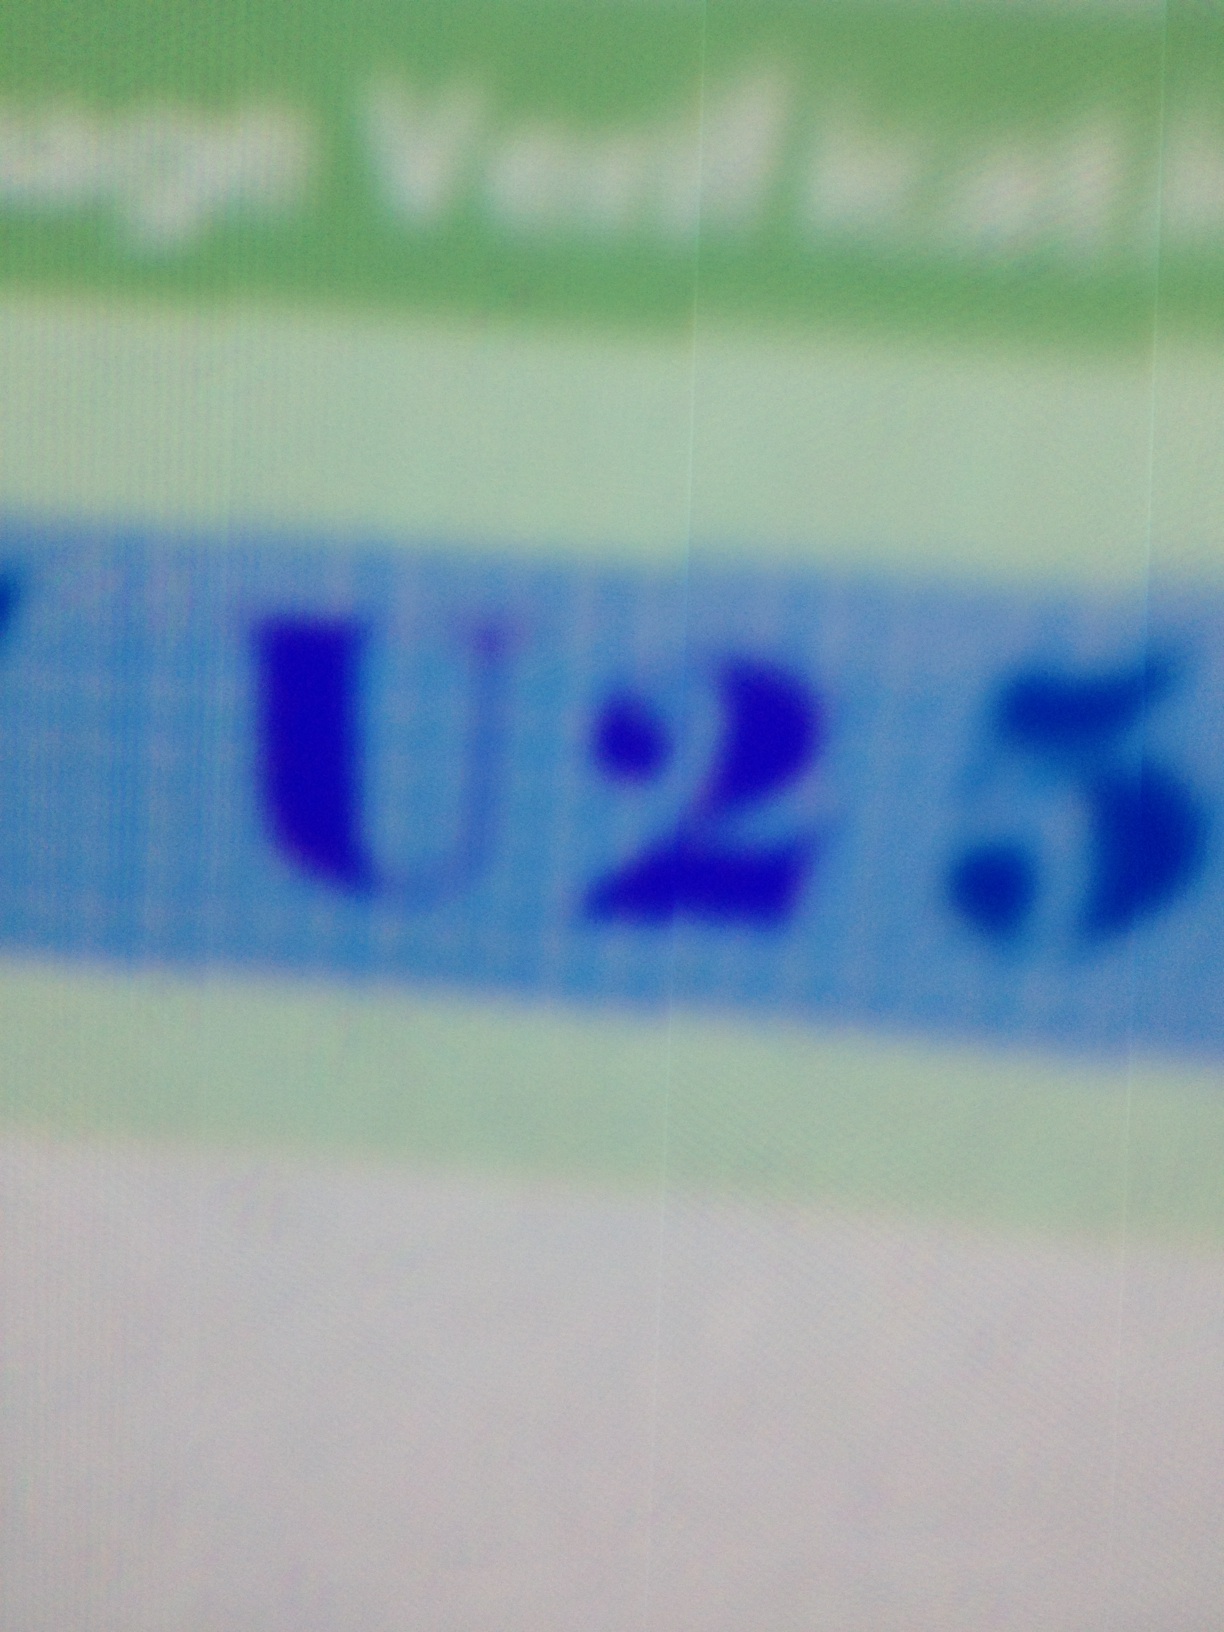Question: Yes I need to determine the captcha image. Thank you.
Answer: u25